St Olave's Hospital

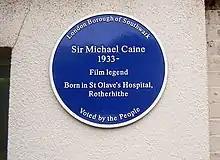
A blue plaque erected in 2003 marks the actor Michael Caine's birthplace at St Olave's Hospital.

In 1865 the Rotherhithe Workhouse was denounced in The Lancet in its demands for poor law medical reform. There was only one paid nurse, with four pauper assistants. Nurse Matilda Beeton described filth and neglect "where many sick patients were dirty, their bodies crawling with vermin". The Infirmary of St Olave's Union was established by Order of the Local Government Board in 1875.